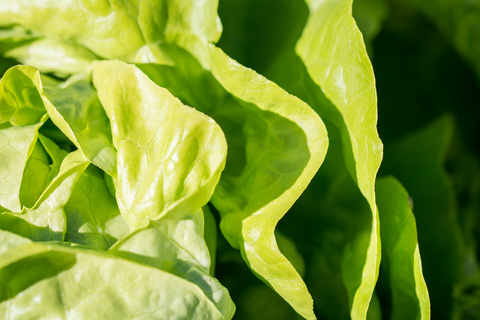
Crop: unknown
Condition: cabbage